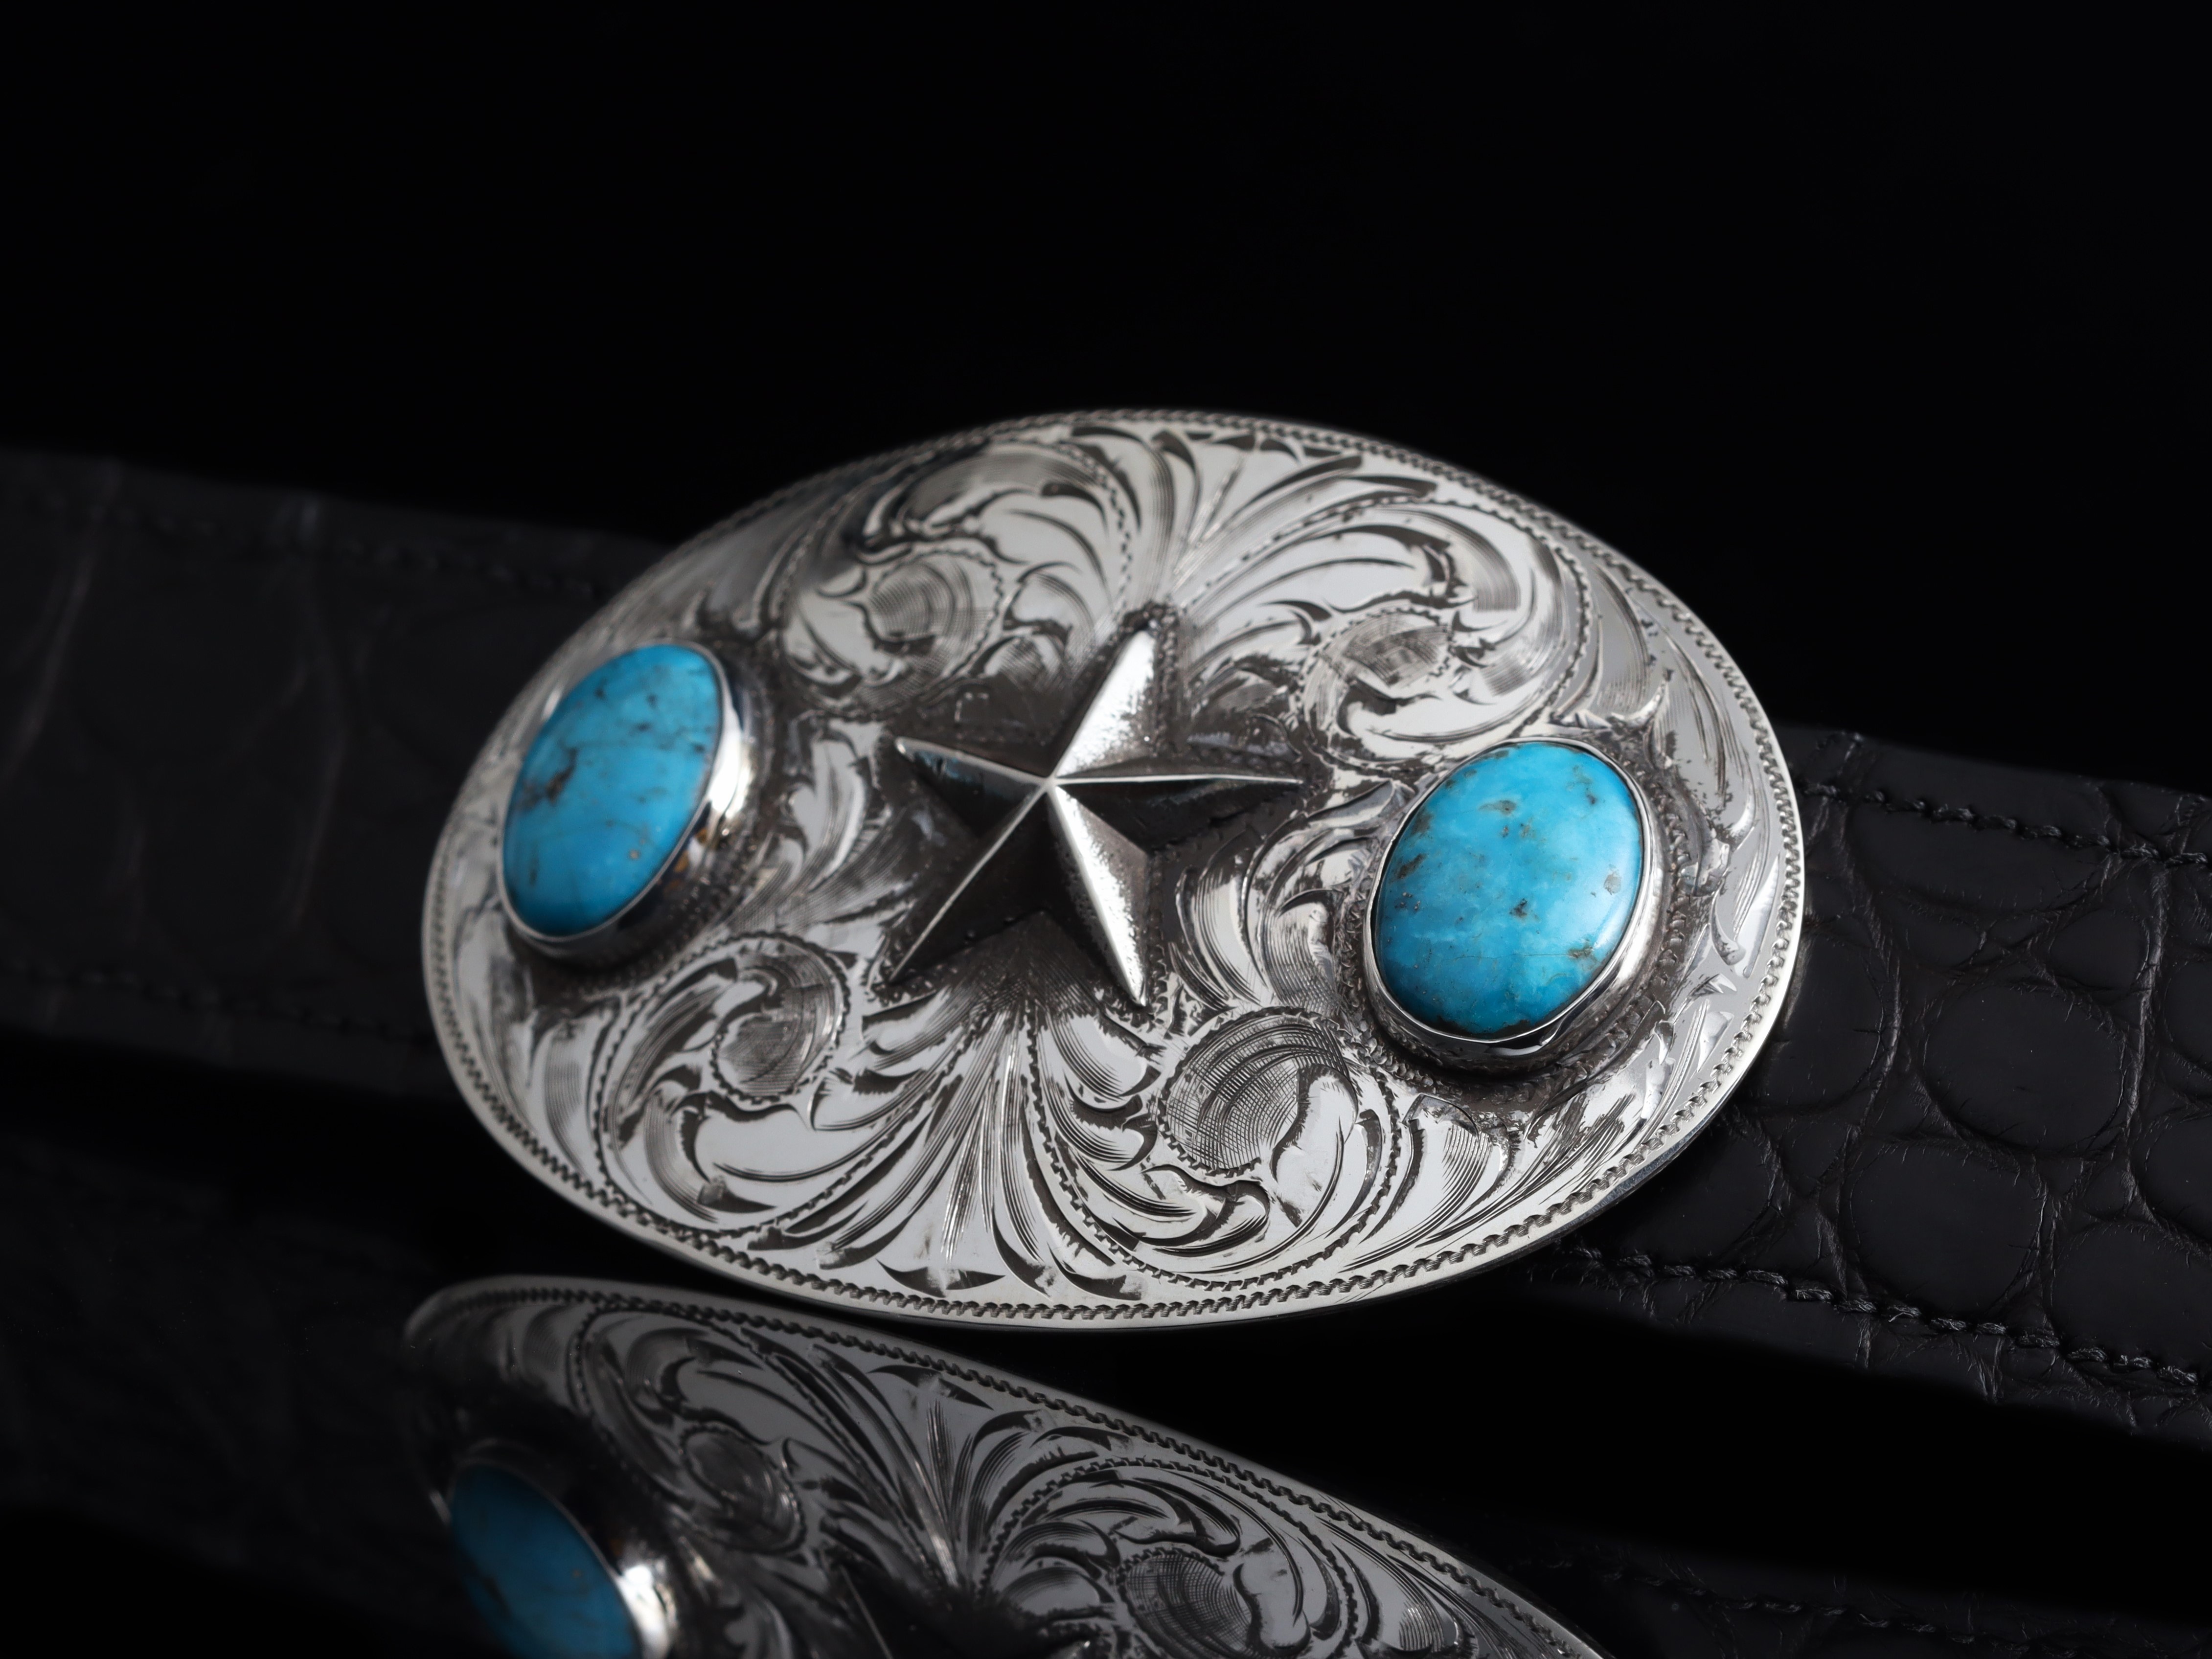
AQ50 Turquoise & Star
The AQ50 Turquoise & Star by Comstock Heritage is a Sterling Silver "AQ50" shaped buckle that features a classic figure with some much appreciated color. Centered on the hand-engraved oval base is a matching Sterling Silver star, flanked by two pieces of American Turquoise. M easures 3 ¼ " x 2 ¼ " Fits up to a 1 ½ " Belt Strap Questions? Visit our Stone & Turquoise FAQ's
Brand: Comstock Heritage, Inc.
Category: Apparel & Accessories > Clothing Accessories > Belt Buckles